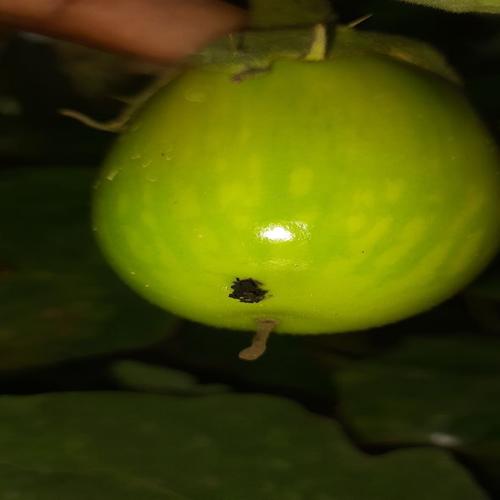
Label: Shoot and Fruit Borer